Szatmár County

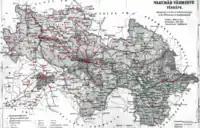
Ethnic map of the county with data of the 1910 census (see the key in the description).

In 1920, the Treaty of Trianon assigned most of the territory of the county to Romania. The northwest of the county remained in Hungary, and formed the new county of Szatmár-Ugocsa-Bereg in 1923, with parts of the former Bereg and Ugocsa counties (the capital of this county was Mátészalka, which was previously in Szatmár county). The village of Nagypalád (now Velika Palad') was passed to Czechoslovakia in 1921, after a border adjustment agreement with Romania (according to the agreement, the villages of Akli/Okli and Fertősalmás/Fertesolmas were also passed to Czechoslovakia, whereas Bocskó/Bocicău, Ugocsakomlós/Comlăușa, Avaspatak/Valea Seacă and Nagytarna/Tarna Mare were passed to Romania).